Summer Festival of Reus

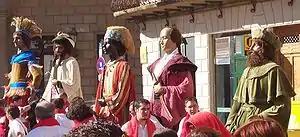
Giants of Reus

St. Peter's and St. Paul's Day, held on 29 June, has been celebrated in Reus since its foundation in the 12th century. One of the earliest streets known in the town was renamed as St. Peter street in 1368. A new square called St. Peter's Square was built in front of the church in the 17th century, in 1611. The devotion to Saint Peter increased in 1625 and 1626, when a relic of the saint was brought to town, and a big celebration was prepared to receive it. It was announced for 7 November 1625. Since the arrival of the relic, St. Peter's Day has been a special date in the holiday calendar of Reus.